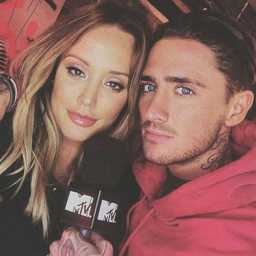
tv personality recently appeared to have a blossoming friendship with person